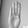
ASL letter: B